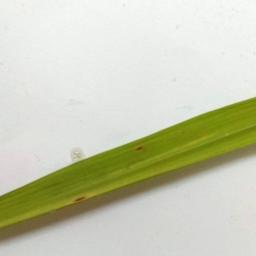
Label: Rice___Brown_Spot